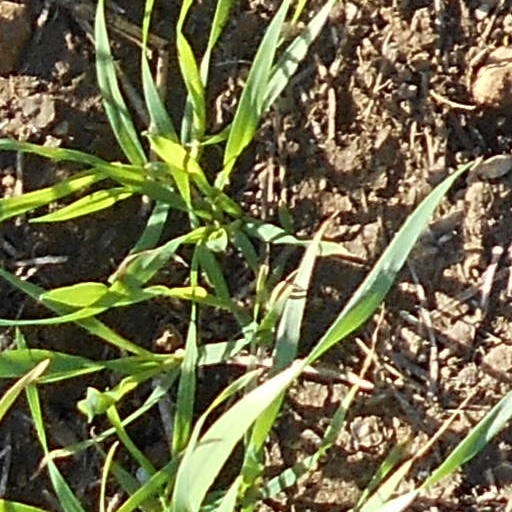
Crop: wheat